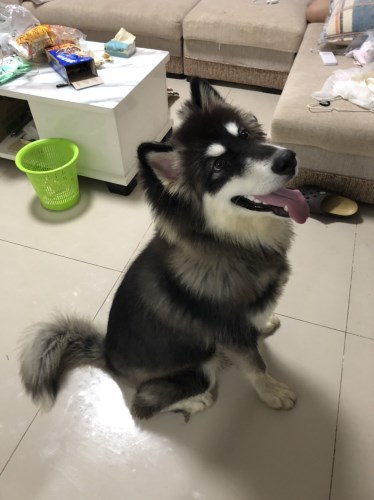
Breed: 1324-n000004-malamute